The Grapes of Wrath (film)

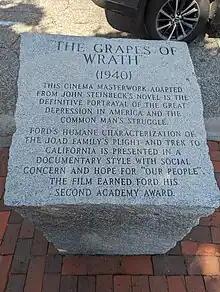
Stone inscription for "The Grapes of Wrath" at Ford's statue in Portland, Maine.

The first part of the film follows the book fairly closely. However, the second half and the ending in particular are significantly different from the book. While the book ends with the downfall and break-up of the Joad family, the film switches the order of sequences so that the family ends up in a "good" camp provided by the government, and things turn out relatively well for them.